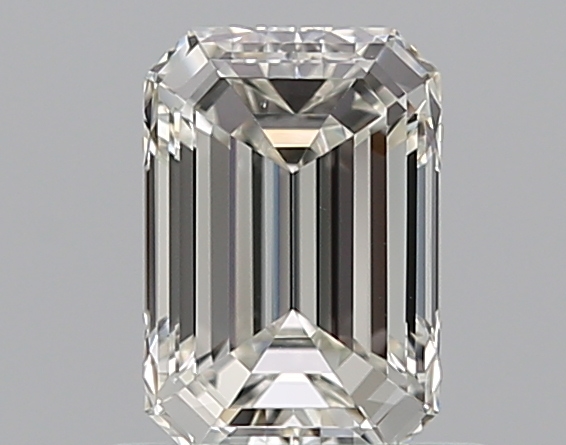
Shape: emerald
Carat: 0.65
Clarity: VVS1
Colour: H
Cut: EX
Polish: EX
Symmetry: VG
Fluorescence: F
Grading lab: GIA
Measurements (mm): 6.08 x 4.18 x 2.73